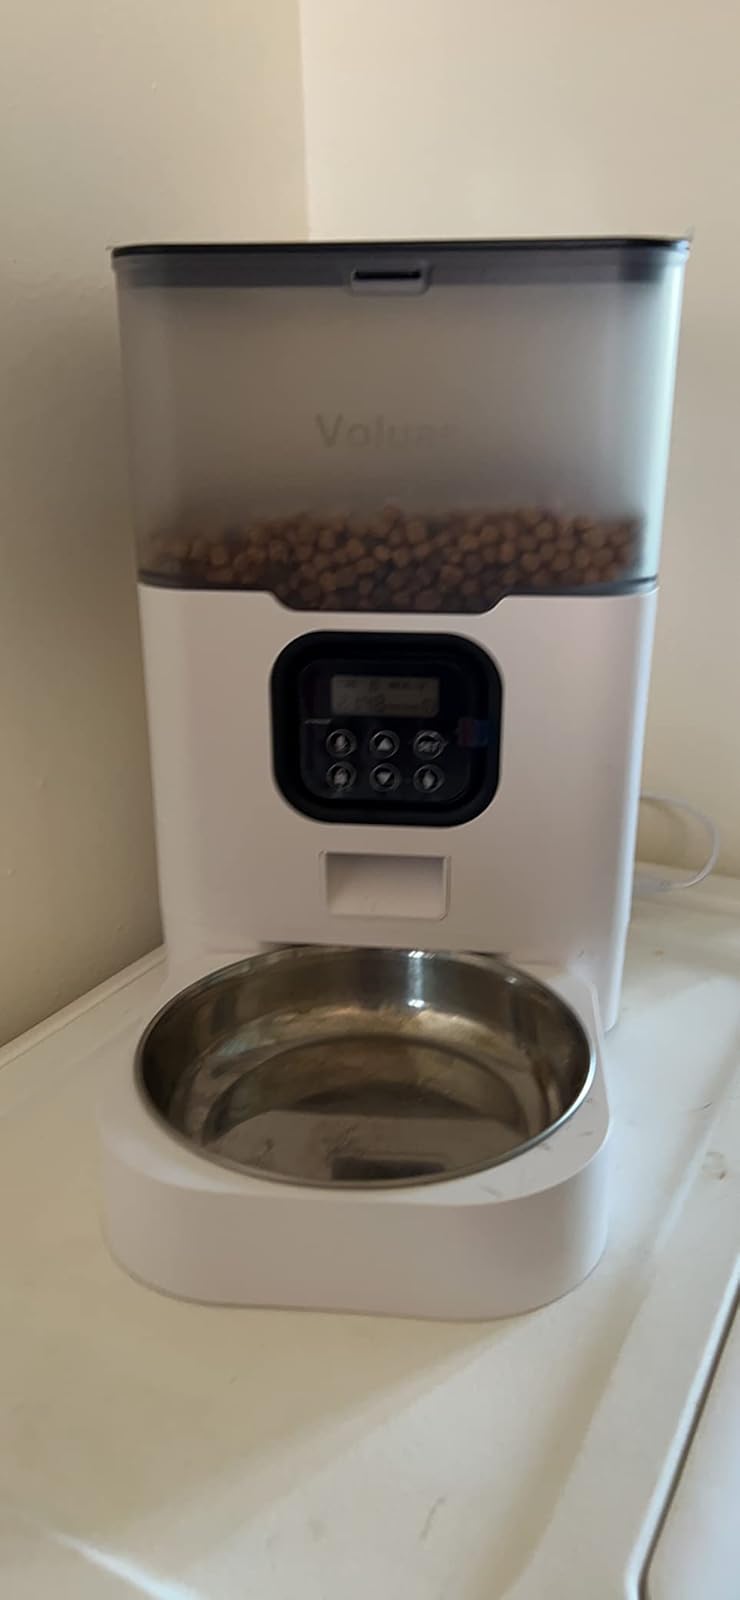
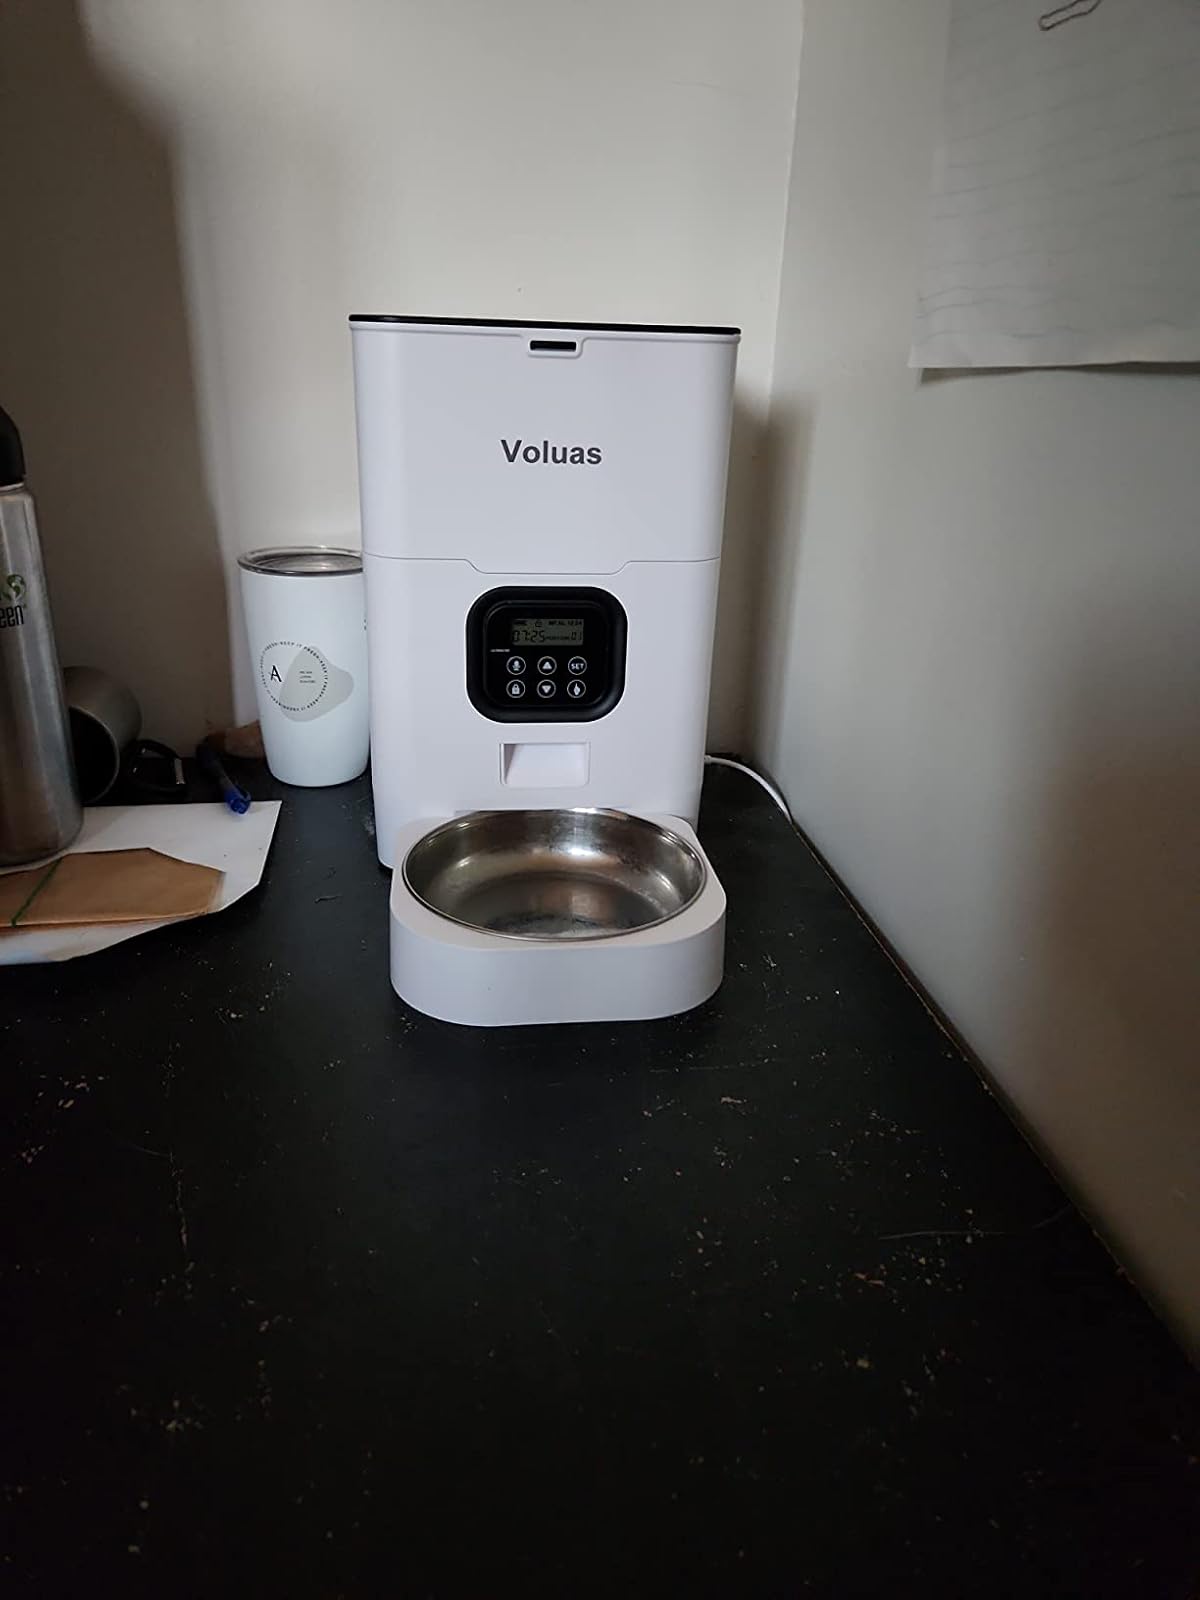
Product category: items_feeder
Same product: no